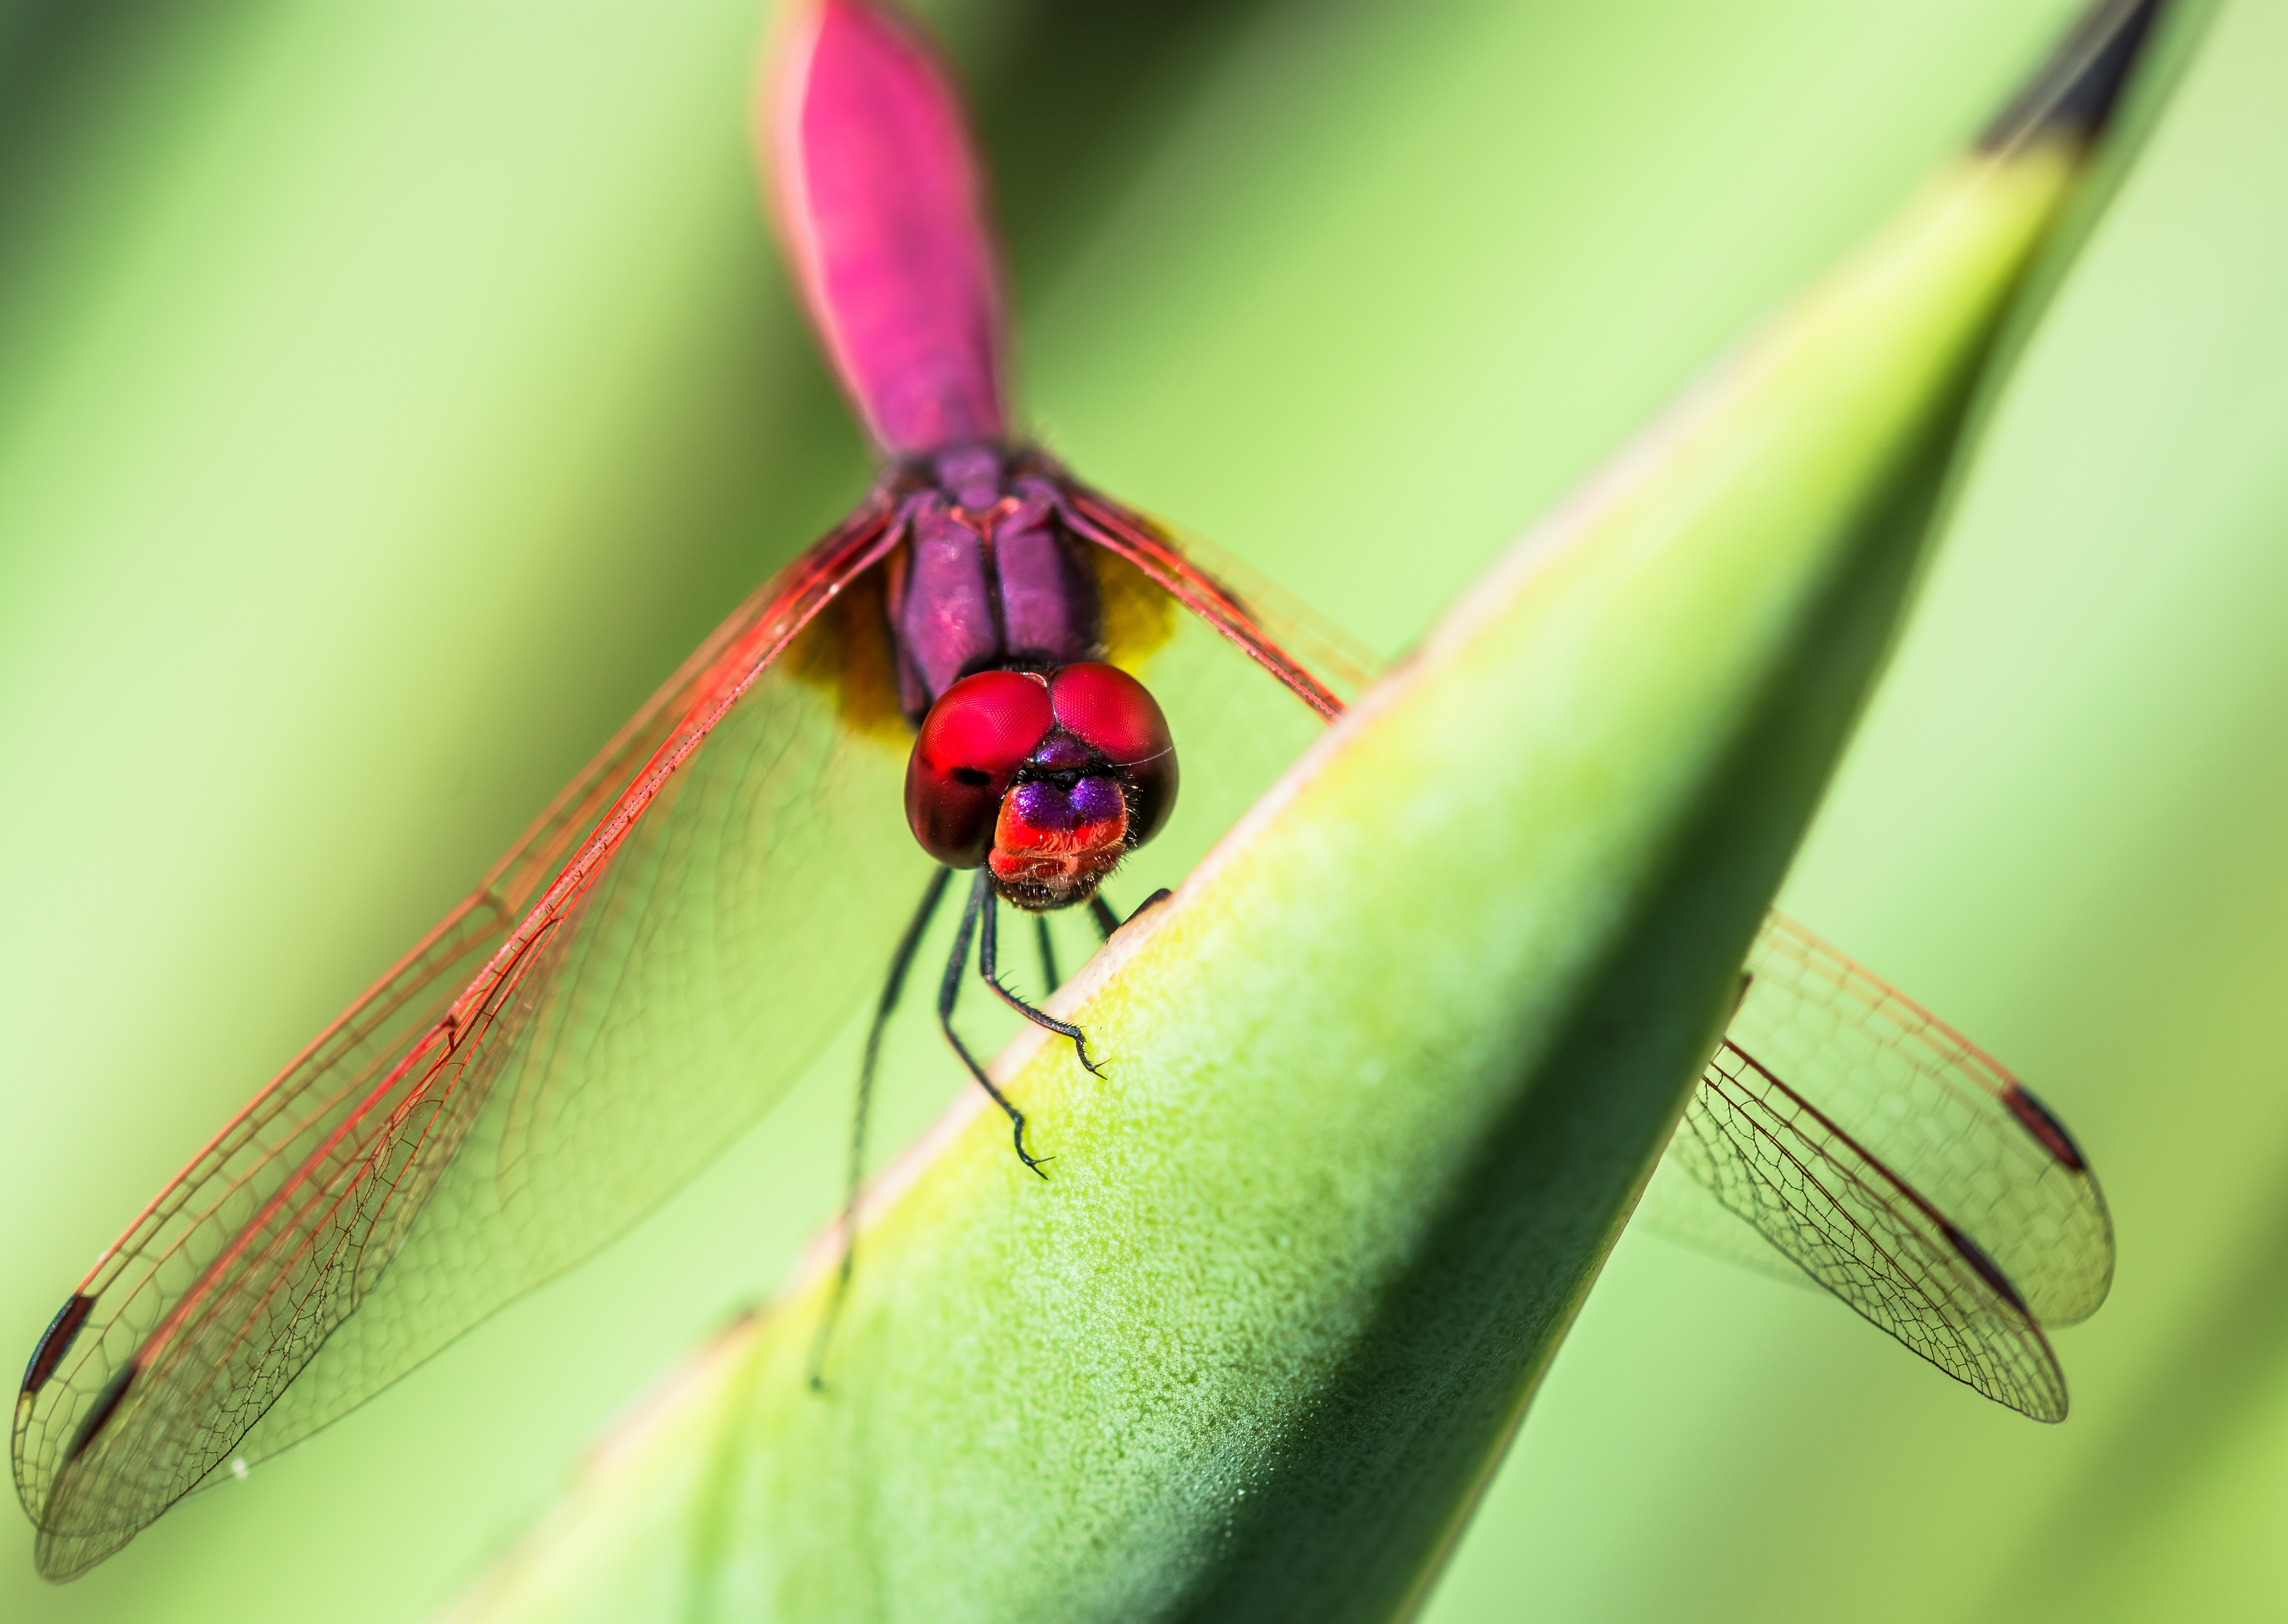
nature, photography, flower, green, insect, close, fauna, invertebrate, close up, dragonfly, damselfly, macro photography, arthropod, plant stem, dragonflies and damseflies